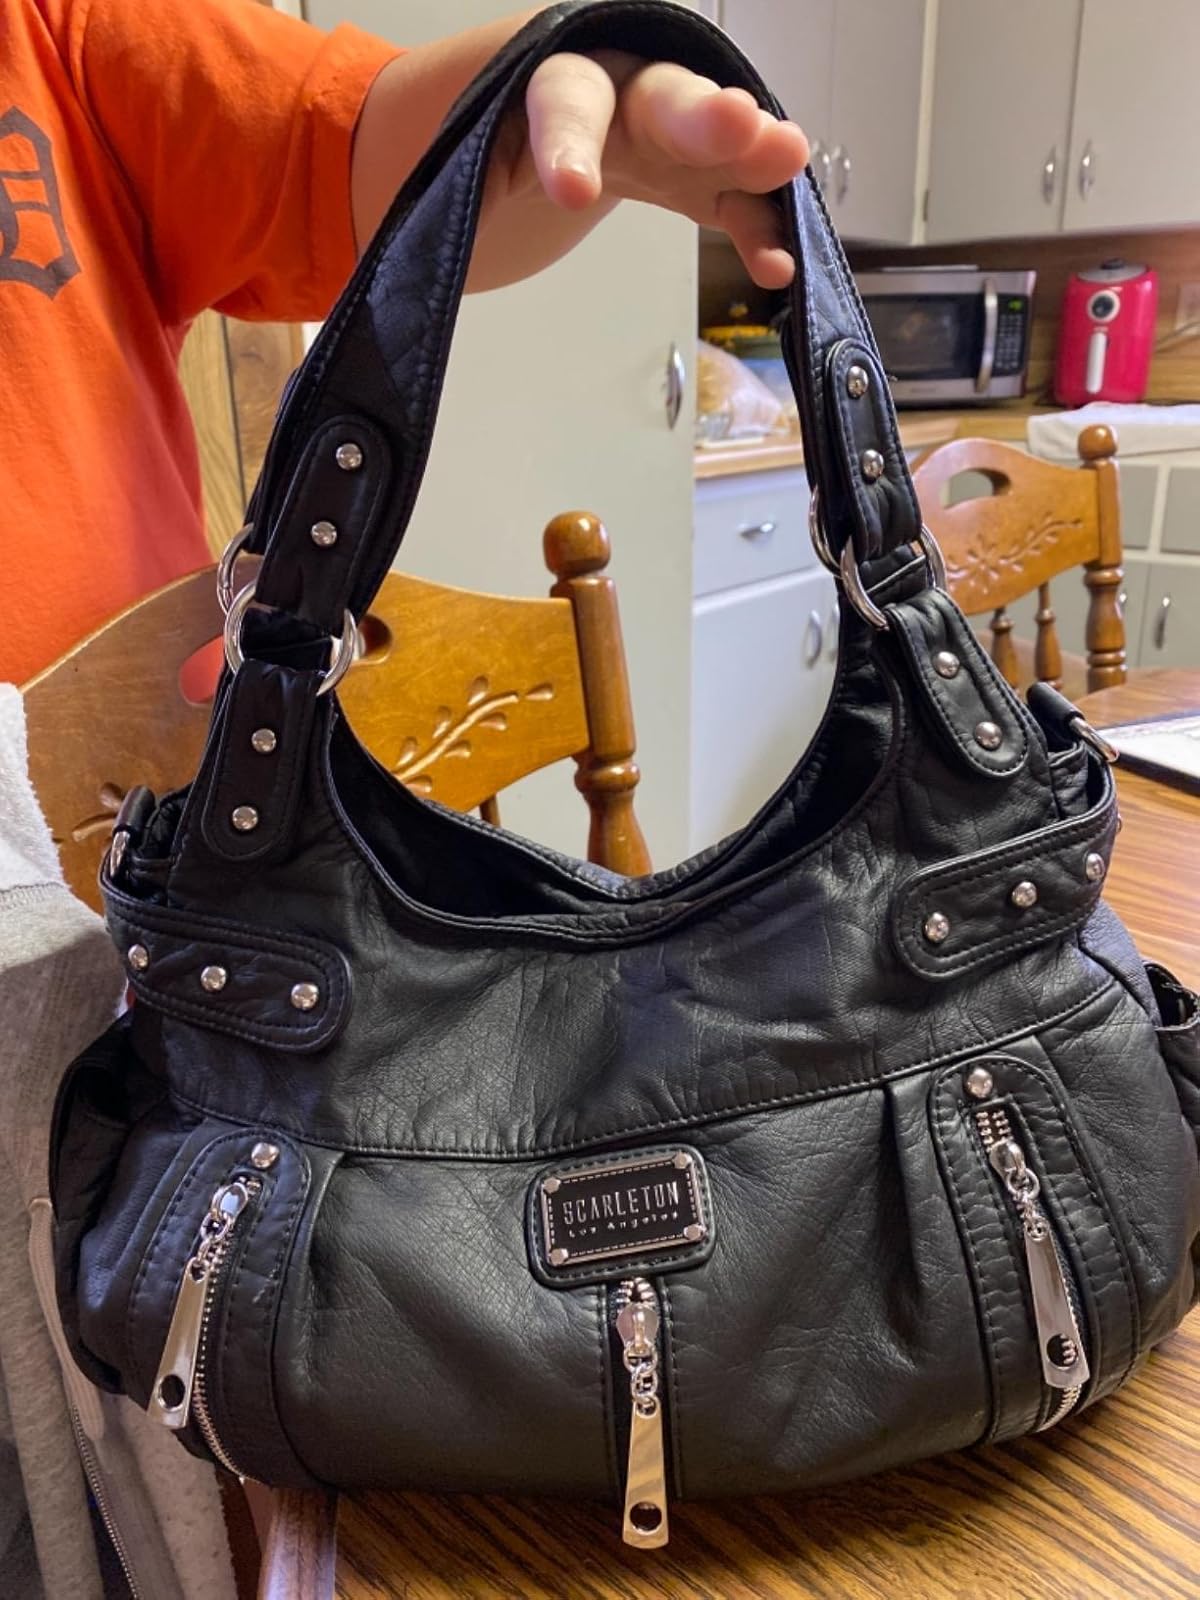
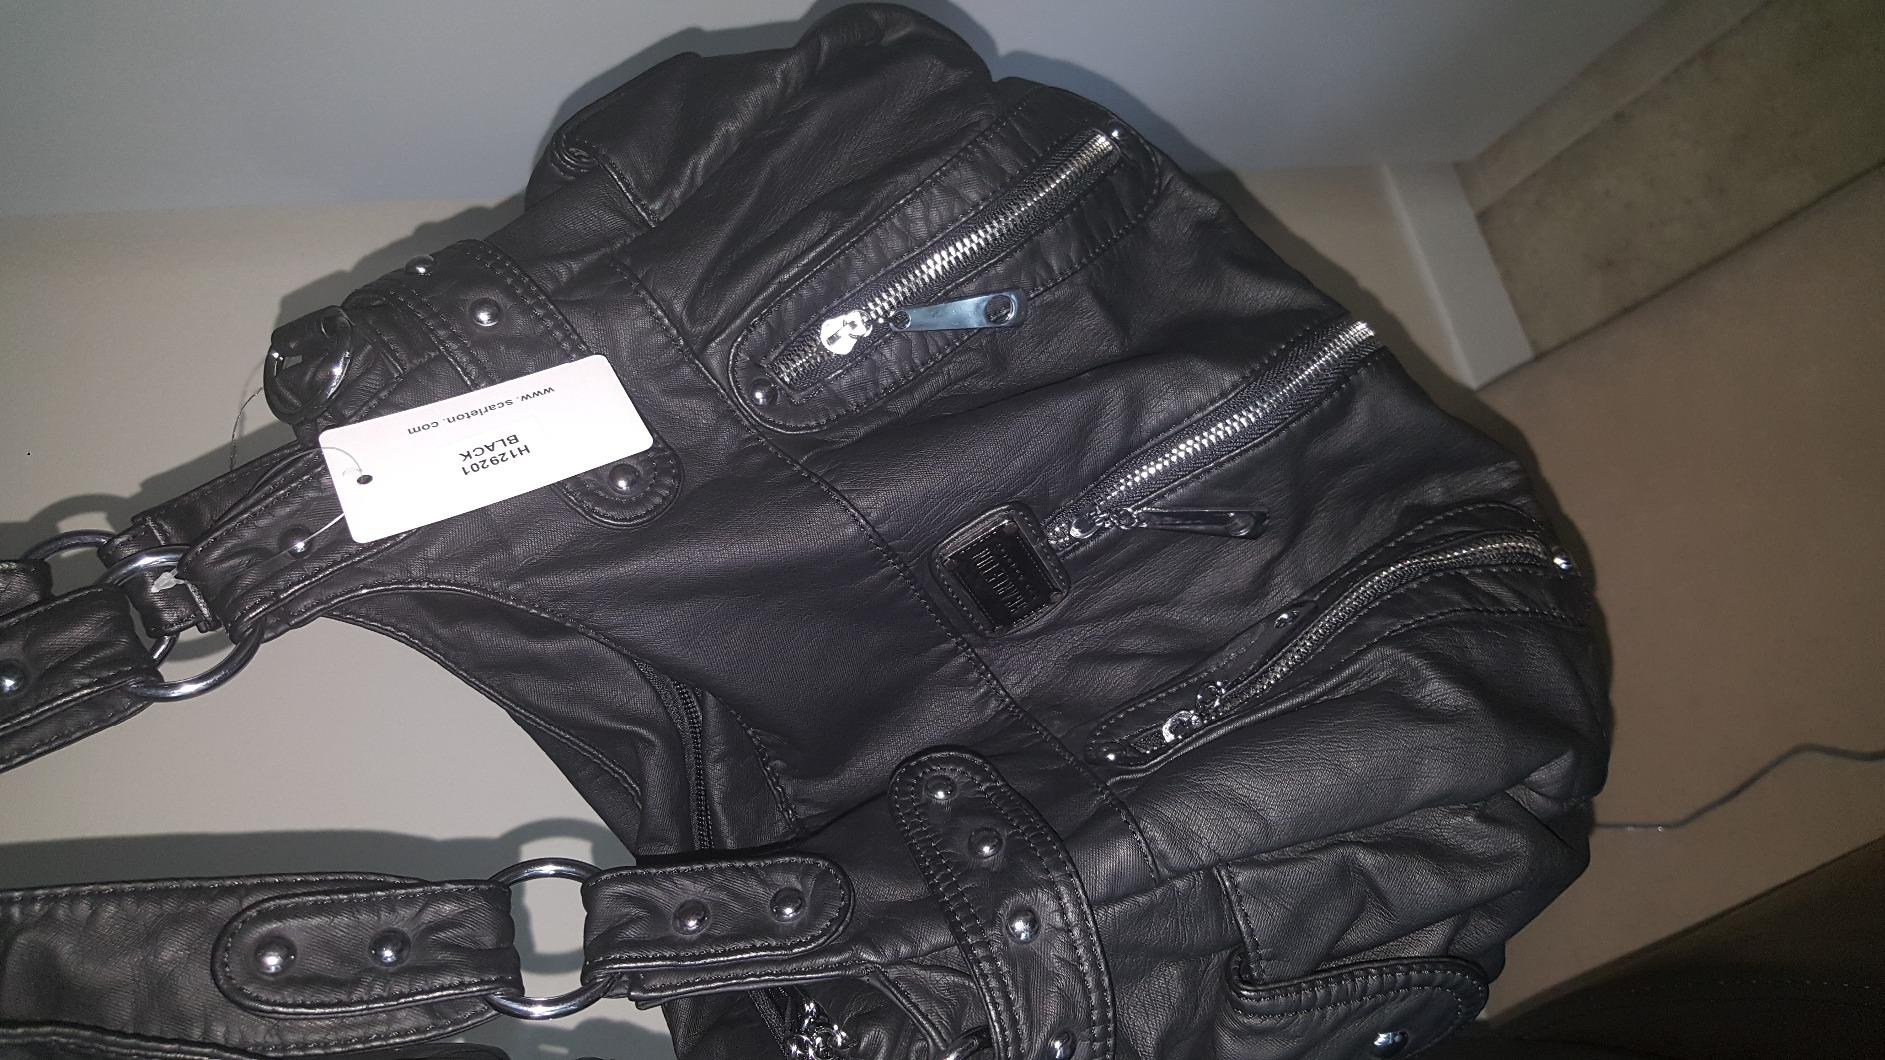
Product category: accessories_handbag
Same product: yes